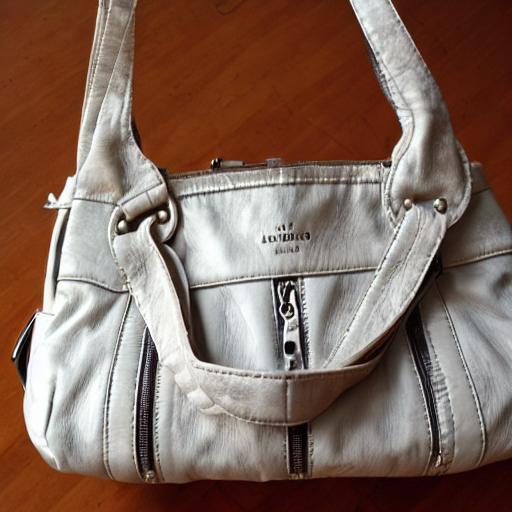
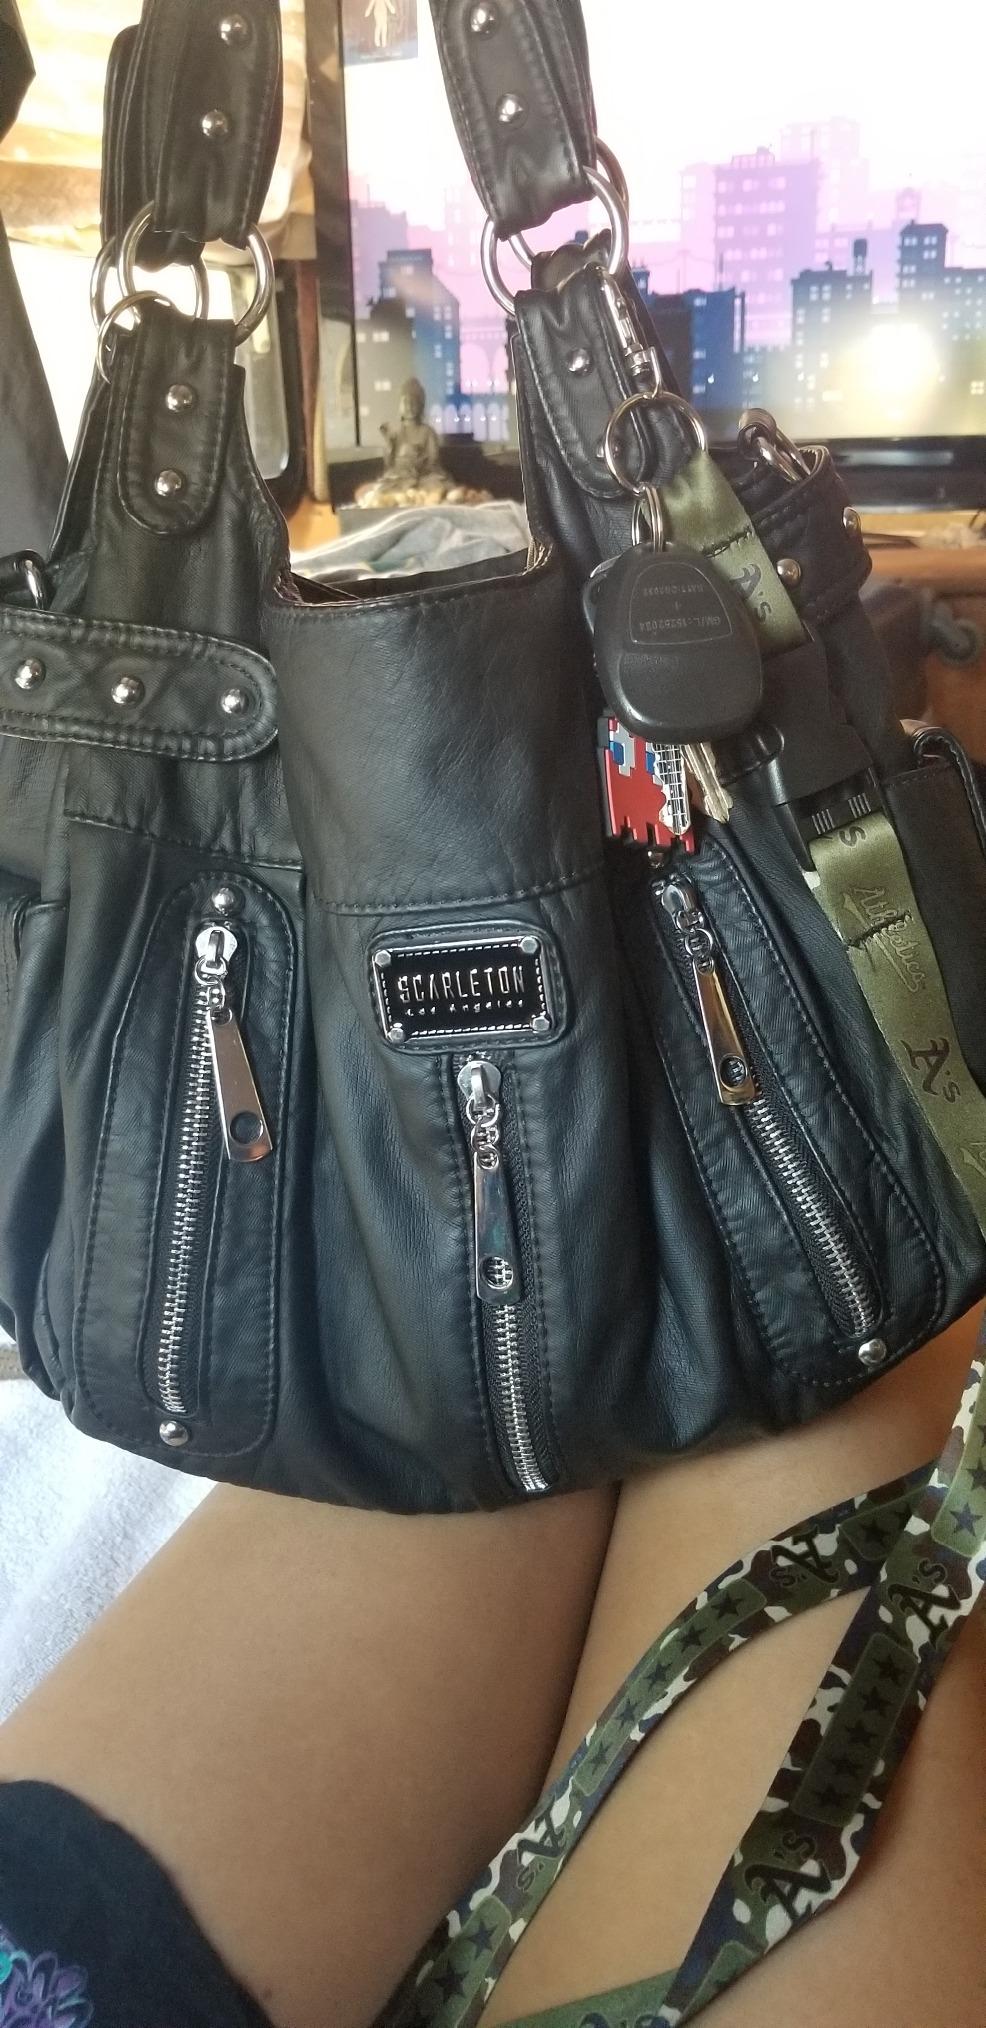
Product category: accessories_handbag
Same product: no